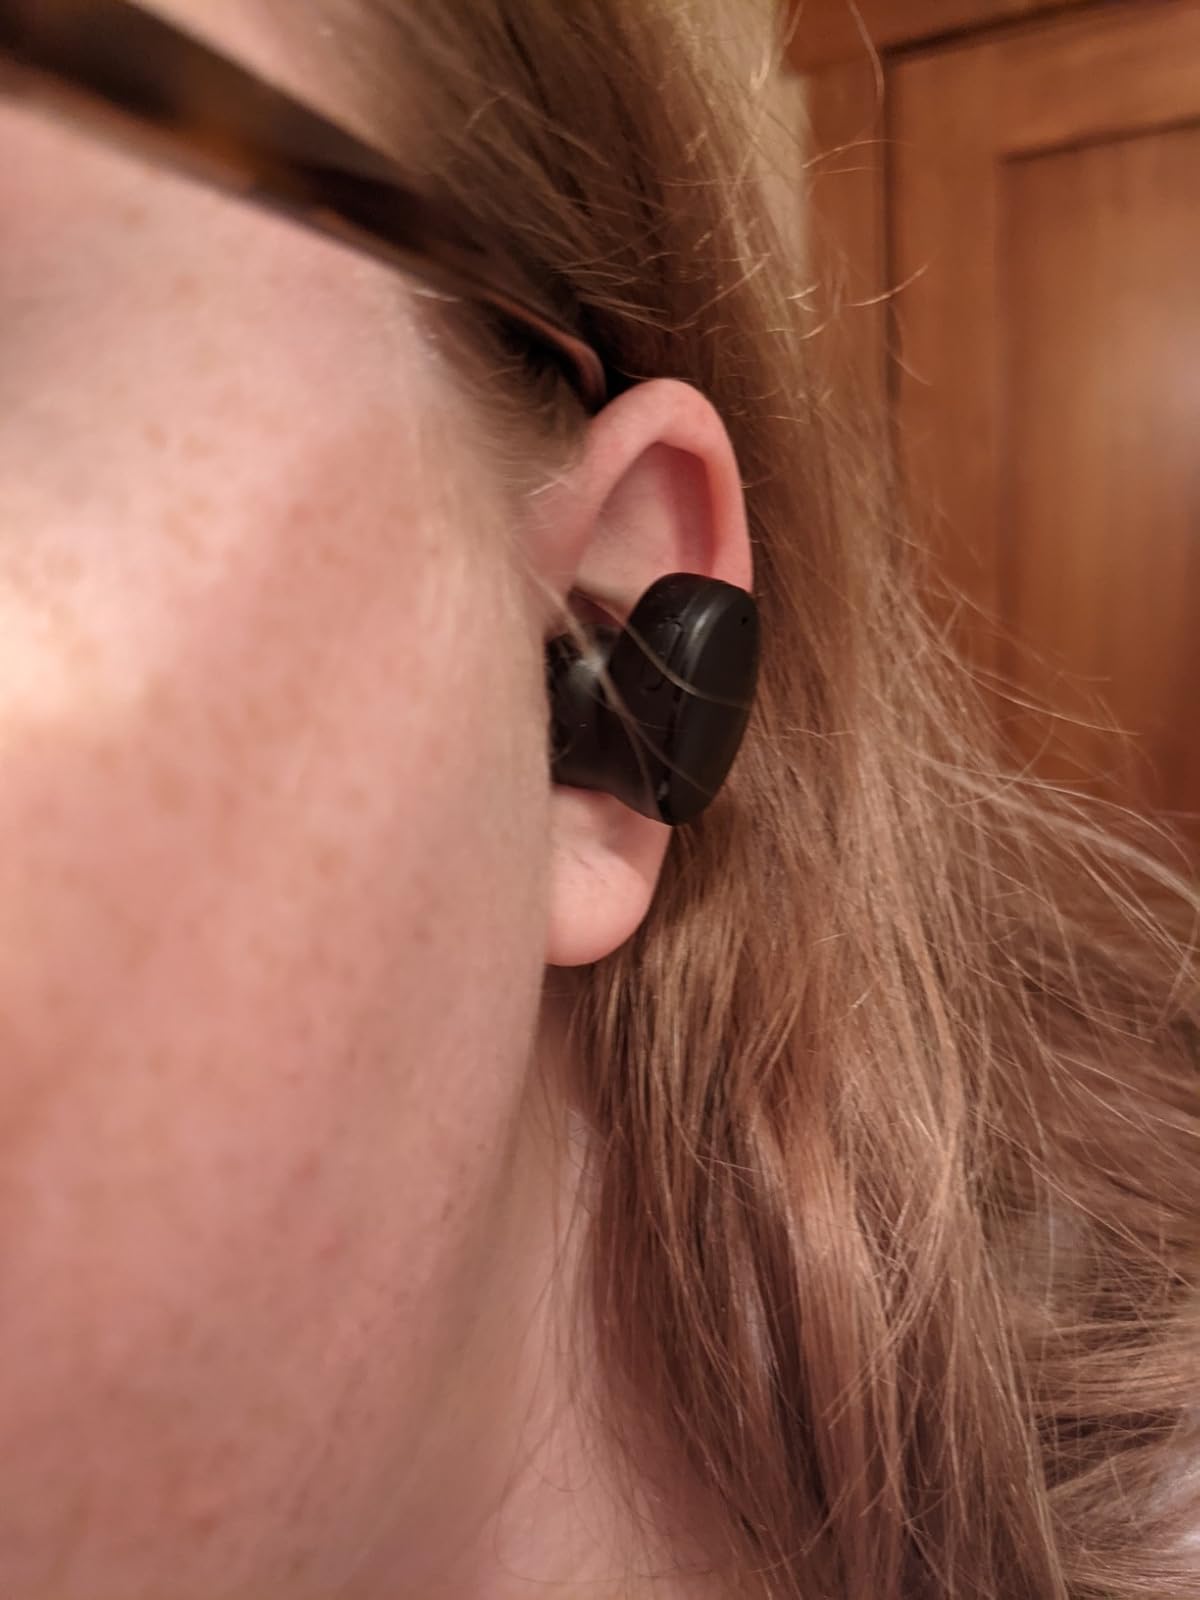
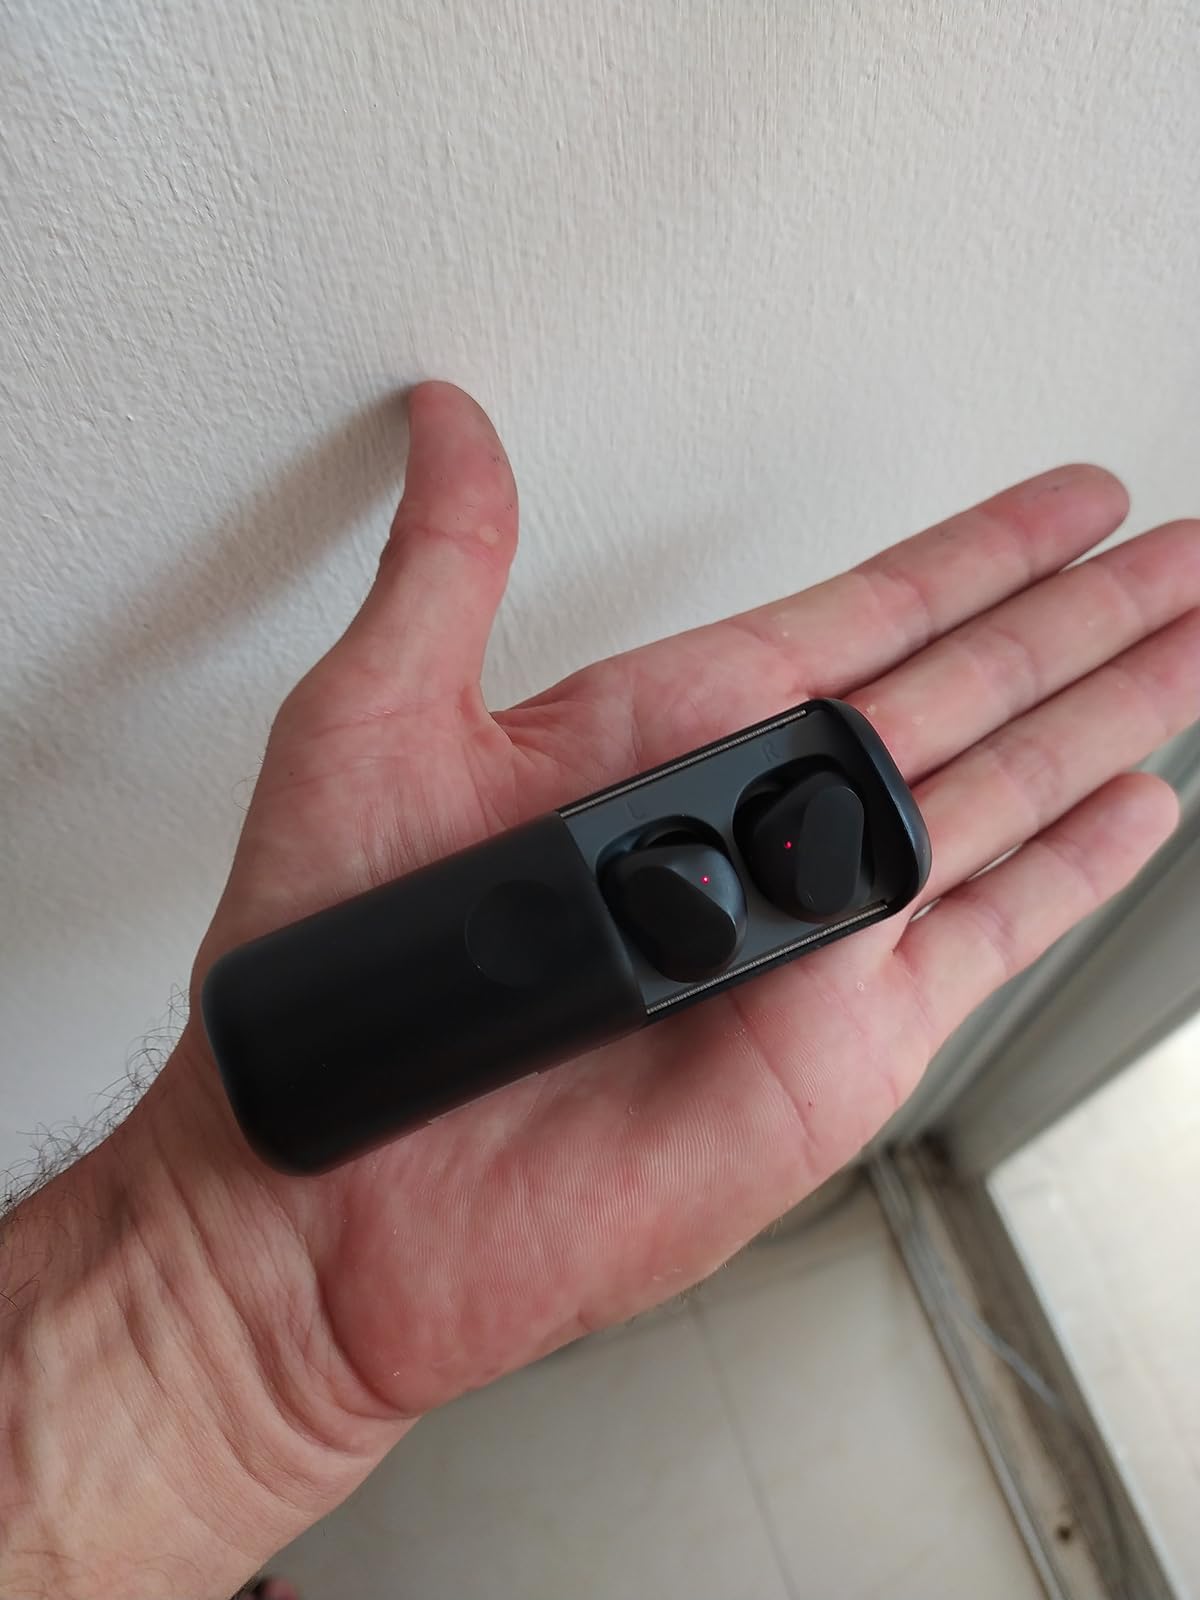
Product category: earbuds
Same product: no